Alpina B7 (E65)

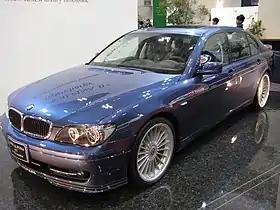
Alpina B7 (E66) (post-facelift)

The Alpina B7 (E65) is the third generation of the high-performance BMW 7 Series manufactured by Alpina from 2004 to 2008. Based on the BMW 7 Series (E65), the B7 was officially introduced to the public at the 2003 Frankfurt Motor Show. The B7 was the first Alpina to use a supercharged engine and was available in normal and long-wheelbase versions.